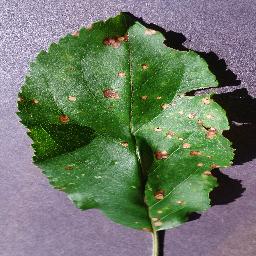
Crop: apple
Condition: black_rot